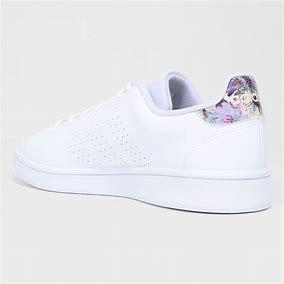
Brand: Adidas
Model: Advantage